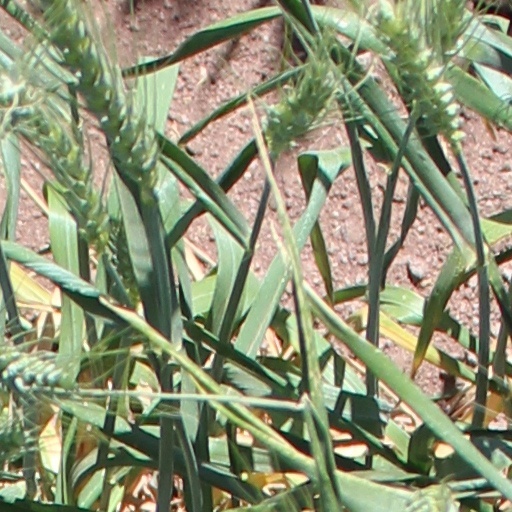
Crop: wheat